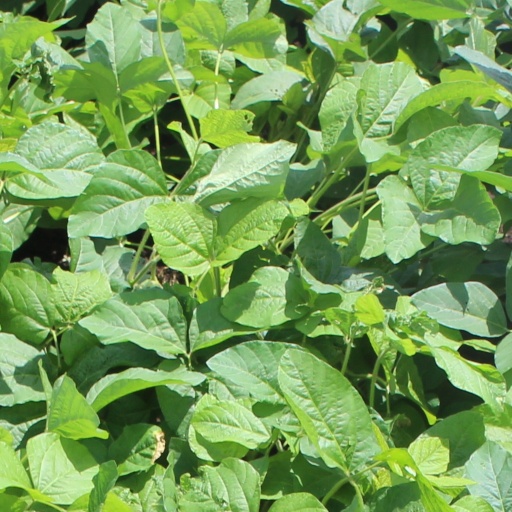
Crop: soybean